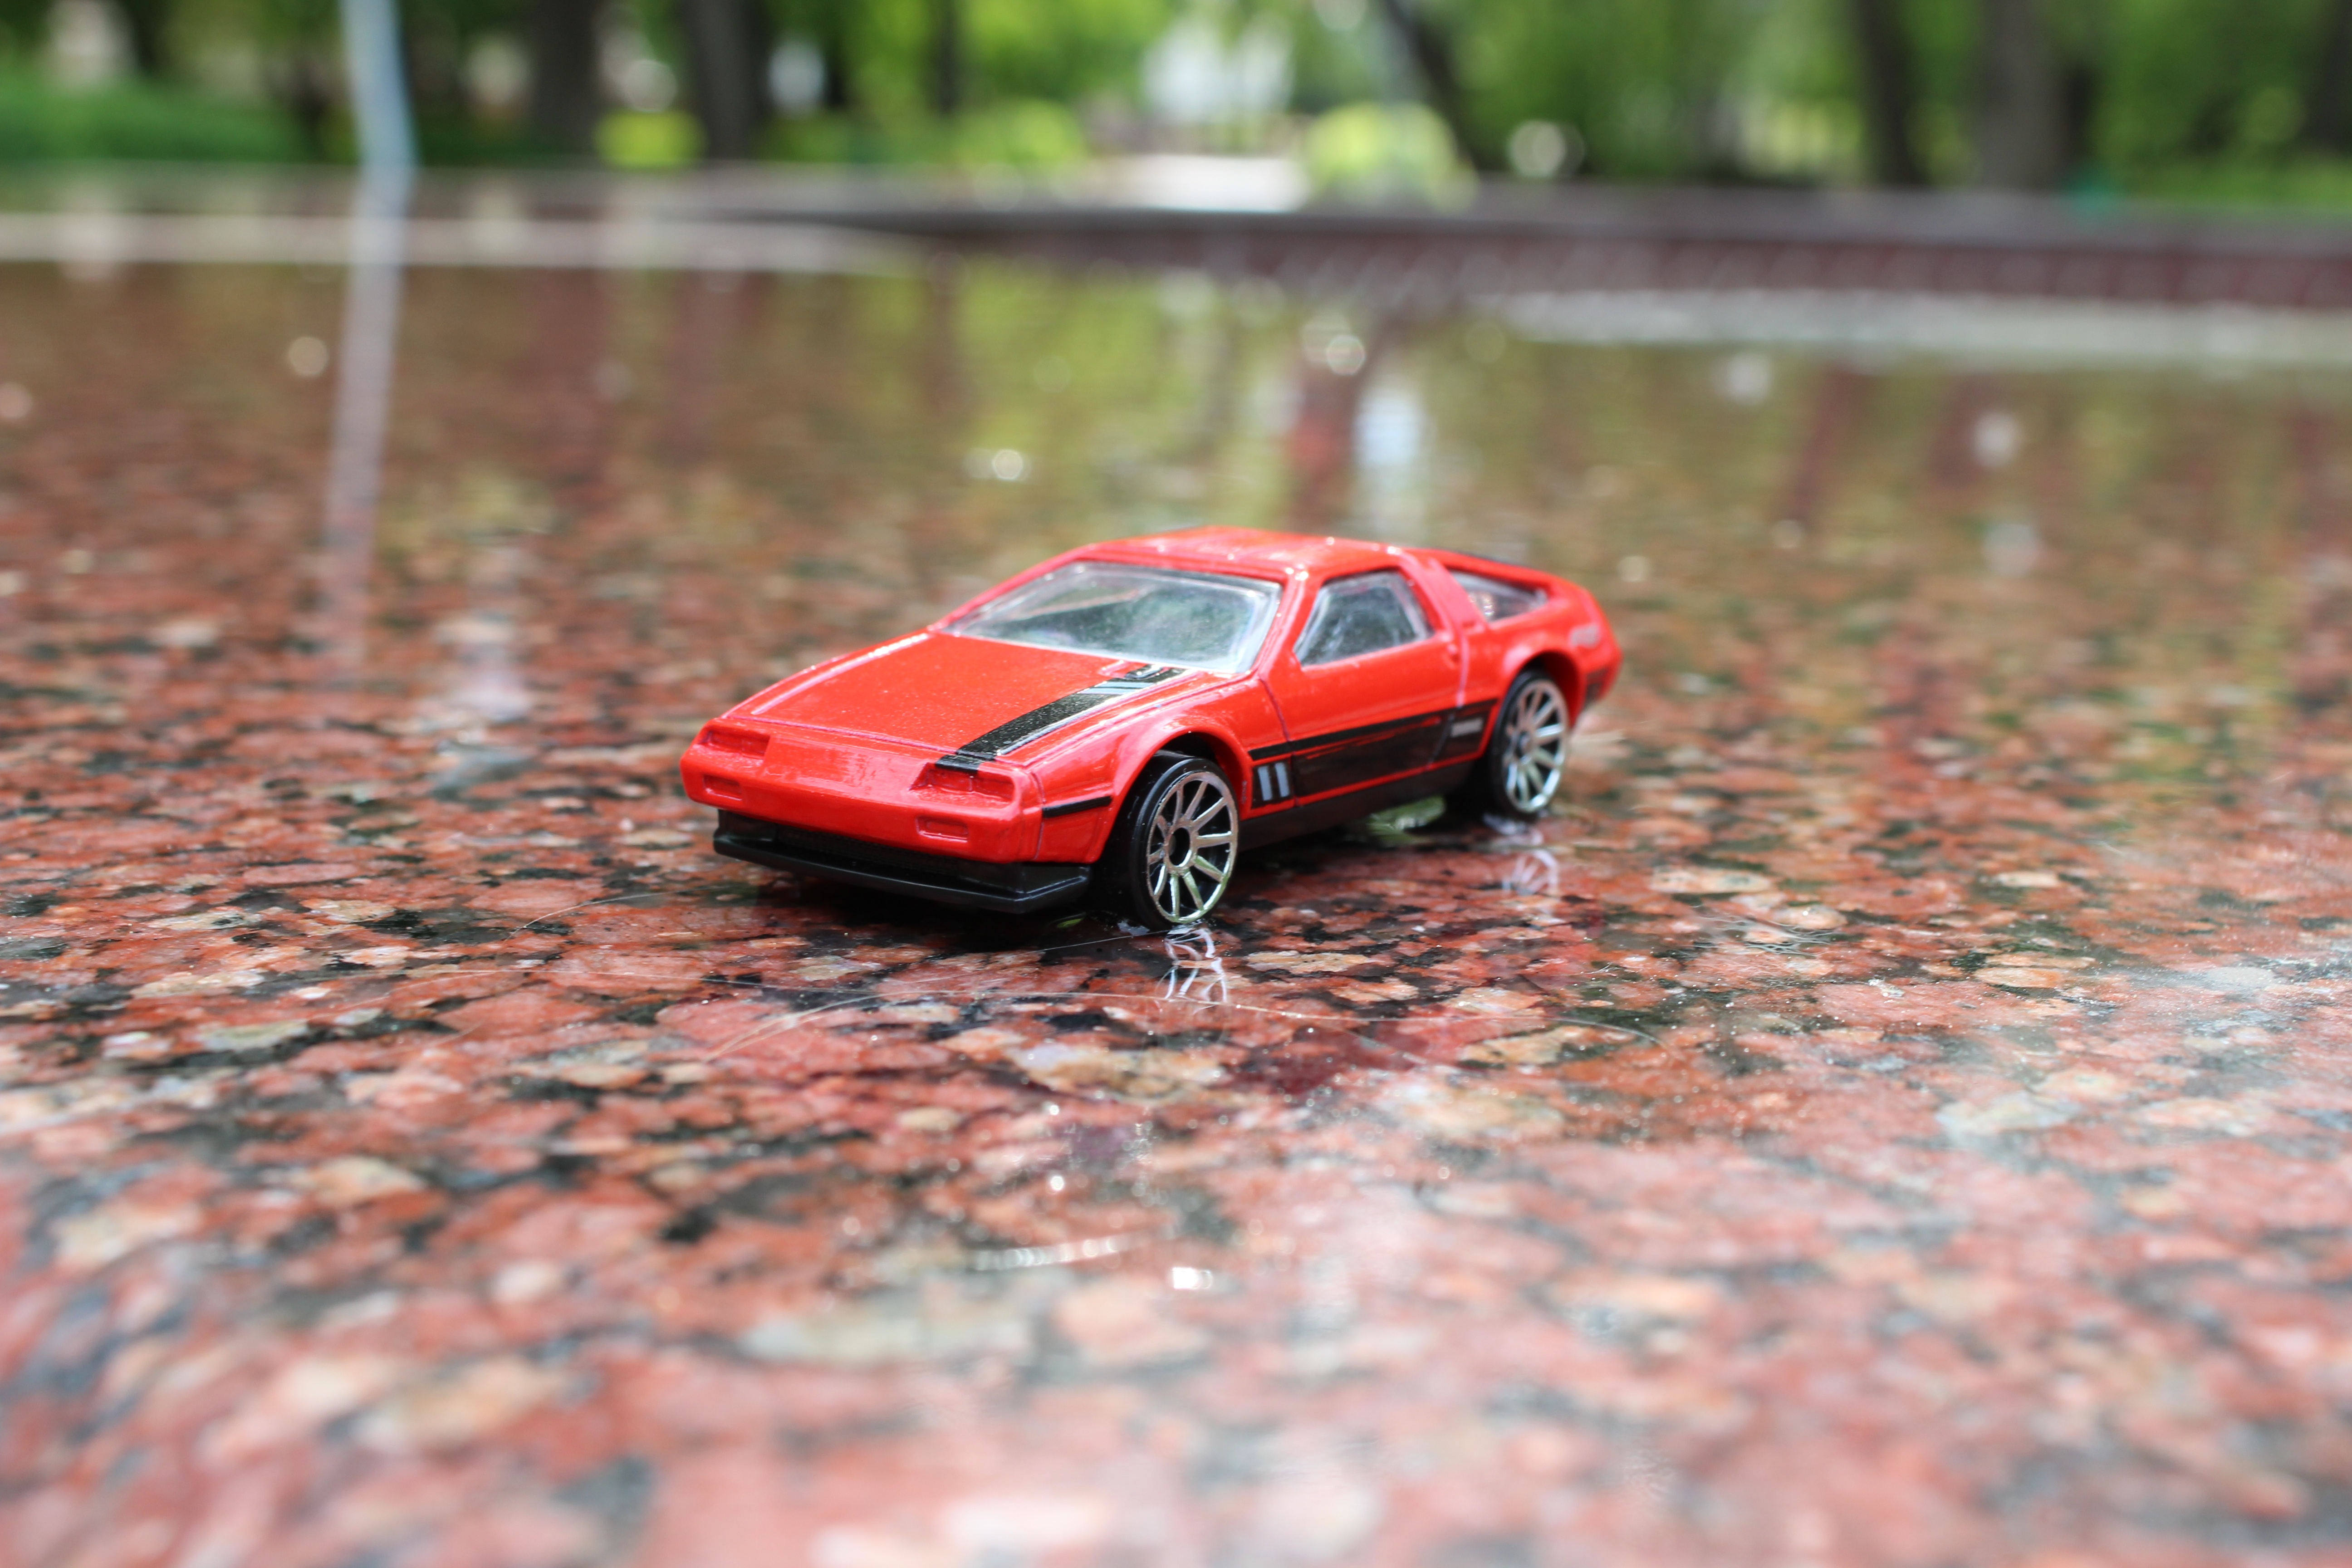
car, game, vehicle, auto, machine, toy, childhood, sports car, supercar, land vehicle, automobile make, automotive design, luxury vehicle, performance car, dalorian